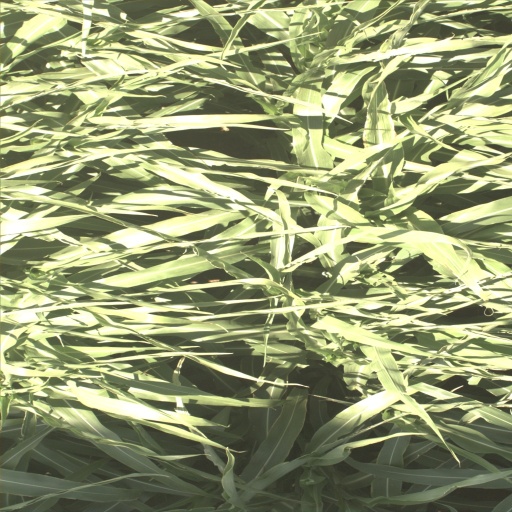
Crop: sorghum